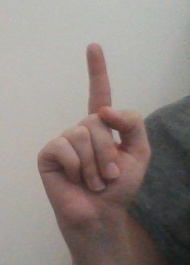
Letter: bb